New York University Abu Dhabi

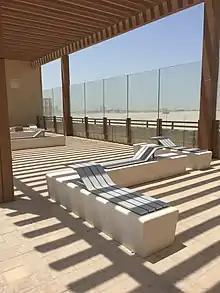
Public space on the NYUAD Highline with views of the Persian Gulf

News reports about abuse of subcontracted foreign construction workers at the beginning of the project revealed the arbitrary withholding of wages, unsafe working conditions and failure of the construction companies to pay recruitment fees to laborers. In December 2013, "The Guardian" wrote, in a multi-part report, that conditions for the foreign workers at the construction site for the campus amount to modern-day slavery. NYU Abu Dhabi revamped and strengthened its Labor Compliance Program to ensure fair compensation and strict adherence to its supplier code of conduct. The university has strengthened its compliance framework over the years to ensure that suppliers consistently meet its standards.